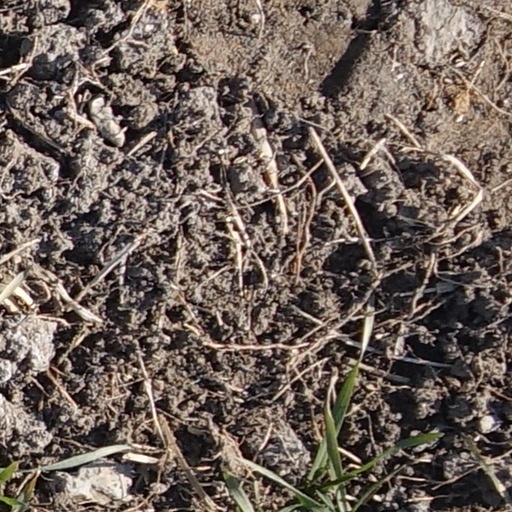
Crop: wheat